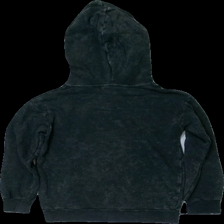
View: back
Type: Hoodie
Category: Children
Brand: H&M
Colors: Grey
Material: ?
Cut: Regular
Size: 122
Season: All
Damage location: middle right
Damage 2 location: middle left
Price range: 50-100
Recommended usage: Reuse
Description: grå hoodie